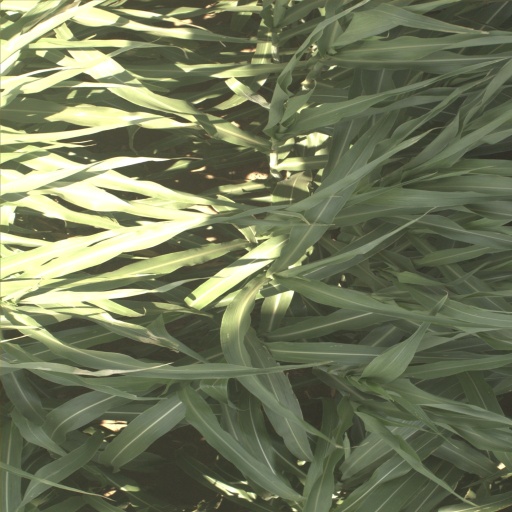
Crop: sorghum